Aurelio Milani

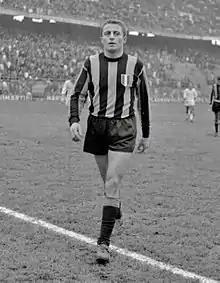
Milani with Inter Milan in the 1963–64 season

Aurelio Milani (14 May 1934 – 25 November 2014) was an Italian footballer who played as a forward. Milani played for several different Italian clubs in Serie A and Serie B, winning the top scorer award in both divisions. In total, he collected 157 appearances in Serie A, scoring 62 goals, and 100 appearances in Serie B, scoring 54 goals. Milani is mostly remembered for his two seasons spent with Internazionale's Grande Inter side under manager Helenio Herrera. He was part of their European Cup victory in 1964, and with Inter, he also won the 1964–65 Serie A title, and the 1964 Intercontinental Cup. He also represented the Italy national side on one occasion.